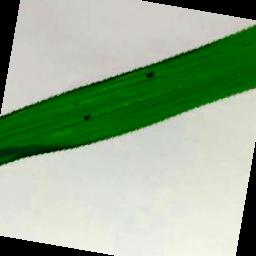
Label: Rice___Brown_Spot